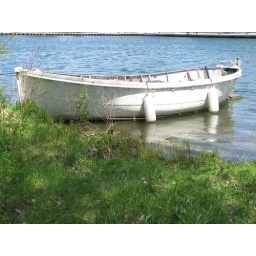
A boat in a calm part of the river through the Toronto Islands.